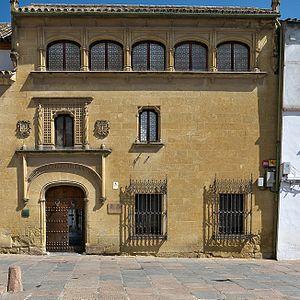
Cordoue est une ville située dans le sud de l'Espagne, en Andalousie. Cordoue est la capitale de la province homonyme. La ville est située sur les rives du fleuve Guadalquivir, non loin de la région montagneuse de la sierra Morena. Elle comptait 327 362 habitants en 2015, ce qui en fait l'une des villes les plus peuplées d'Andalousie avec Séville et Malaga.
Le musée des Beaux-Arts de Cordoue est un musée situé dans la ville de Cordoue, dans la communauté autonome d'Andalousie, en Espagne. Inauguré en 1844, il se trouve sur la Place du Potro et occupe le bâtiment de l'ancien hôpital de la charité qui abrite également le musée Julio Romero de Torres. Les collections du musée retracent l'activité artistique à Cordoue depuis le XVᵉ siècle jusqu'à l'époque actuelle. Le musée abrite un fonds important de peintures et de sculptures dont la majorité provient des confiscations de 1835 et 1868. Le musée des Beaux-Arts de Cordoue a été déclaré bien d'intérêt culturel dans la catégorie "Monuments" par le gouvernement espagnol en 1962.